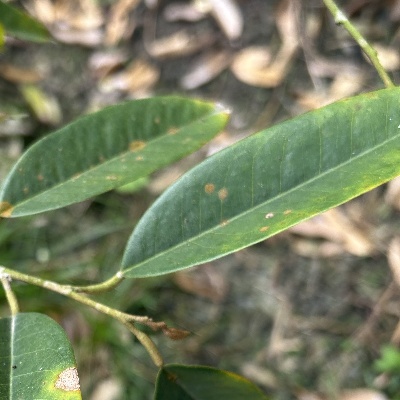
Label: Leaf_Algal